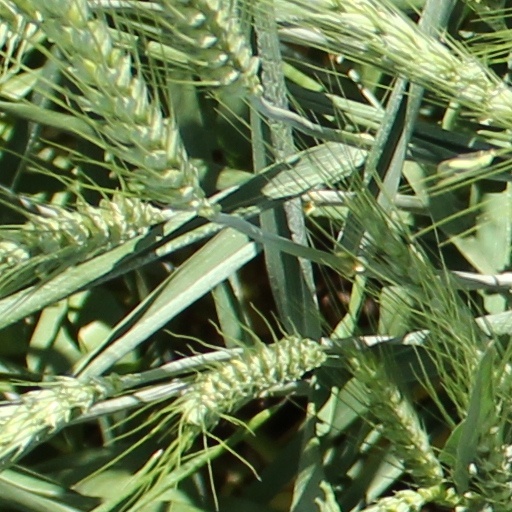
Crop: wheat